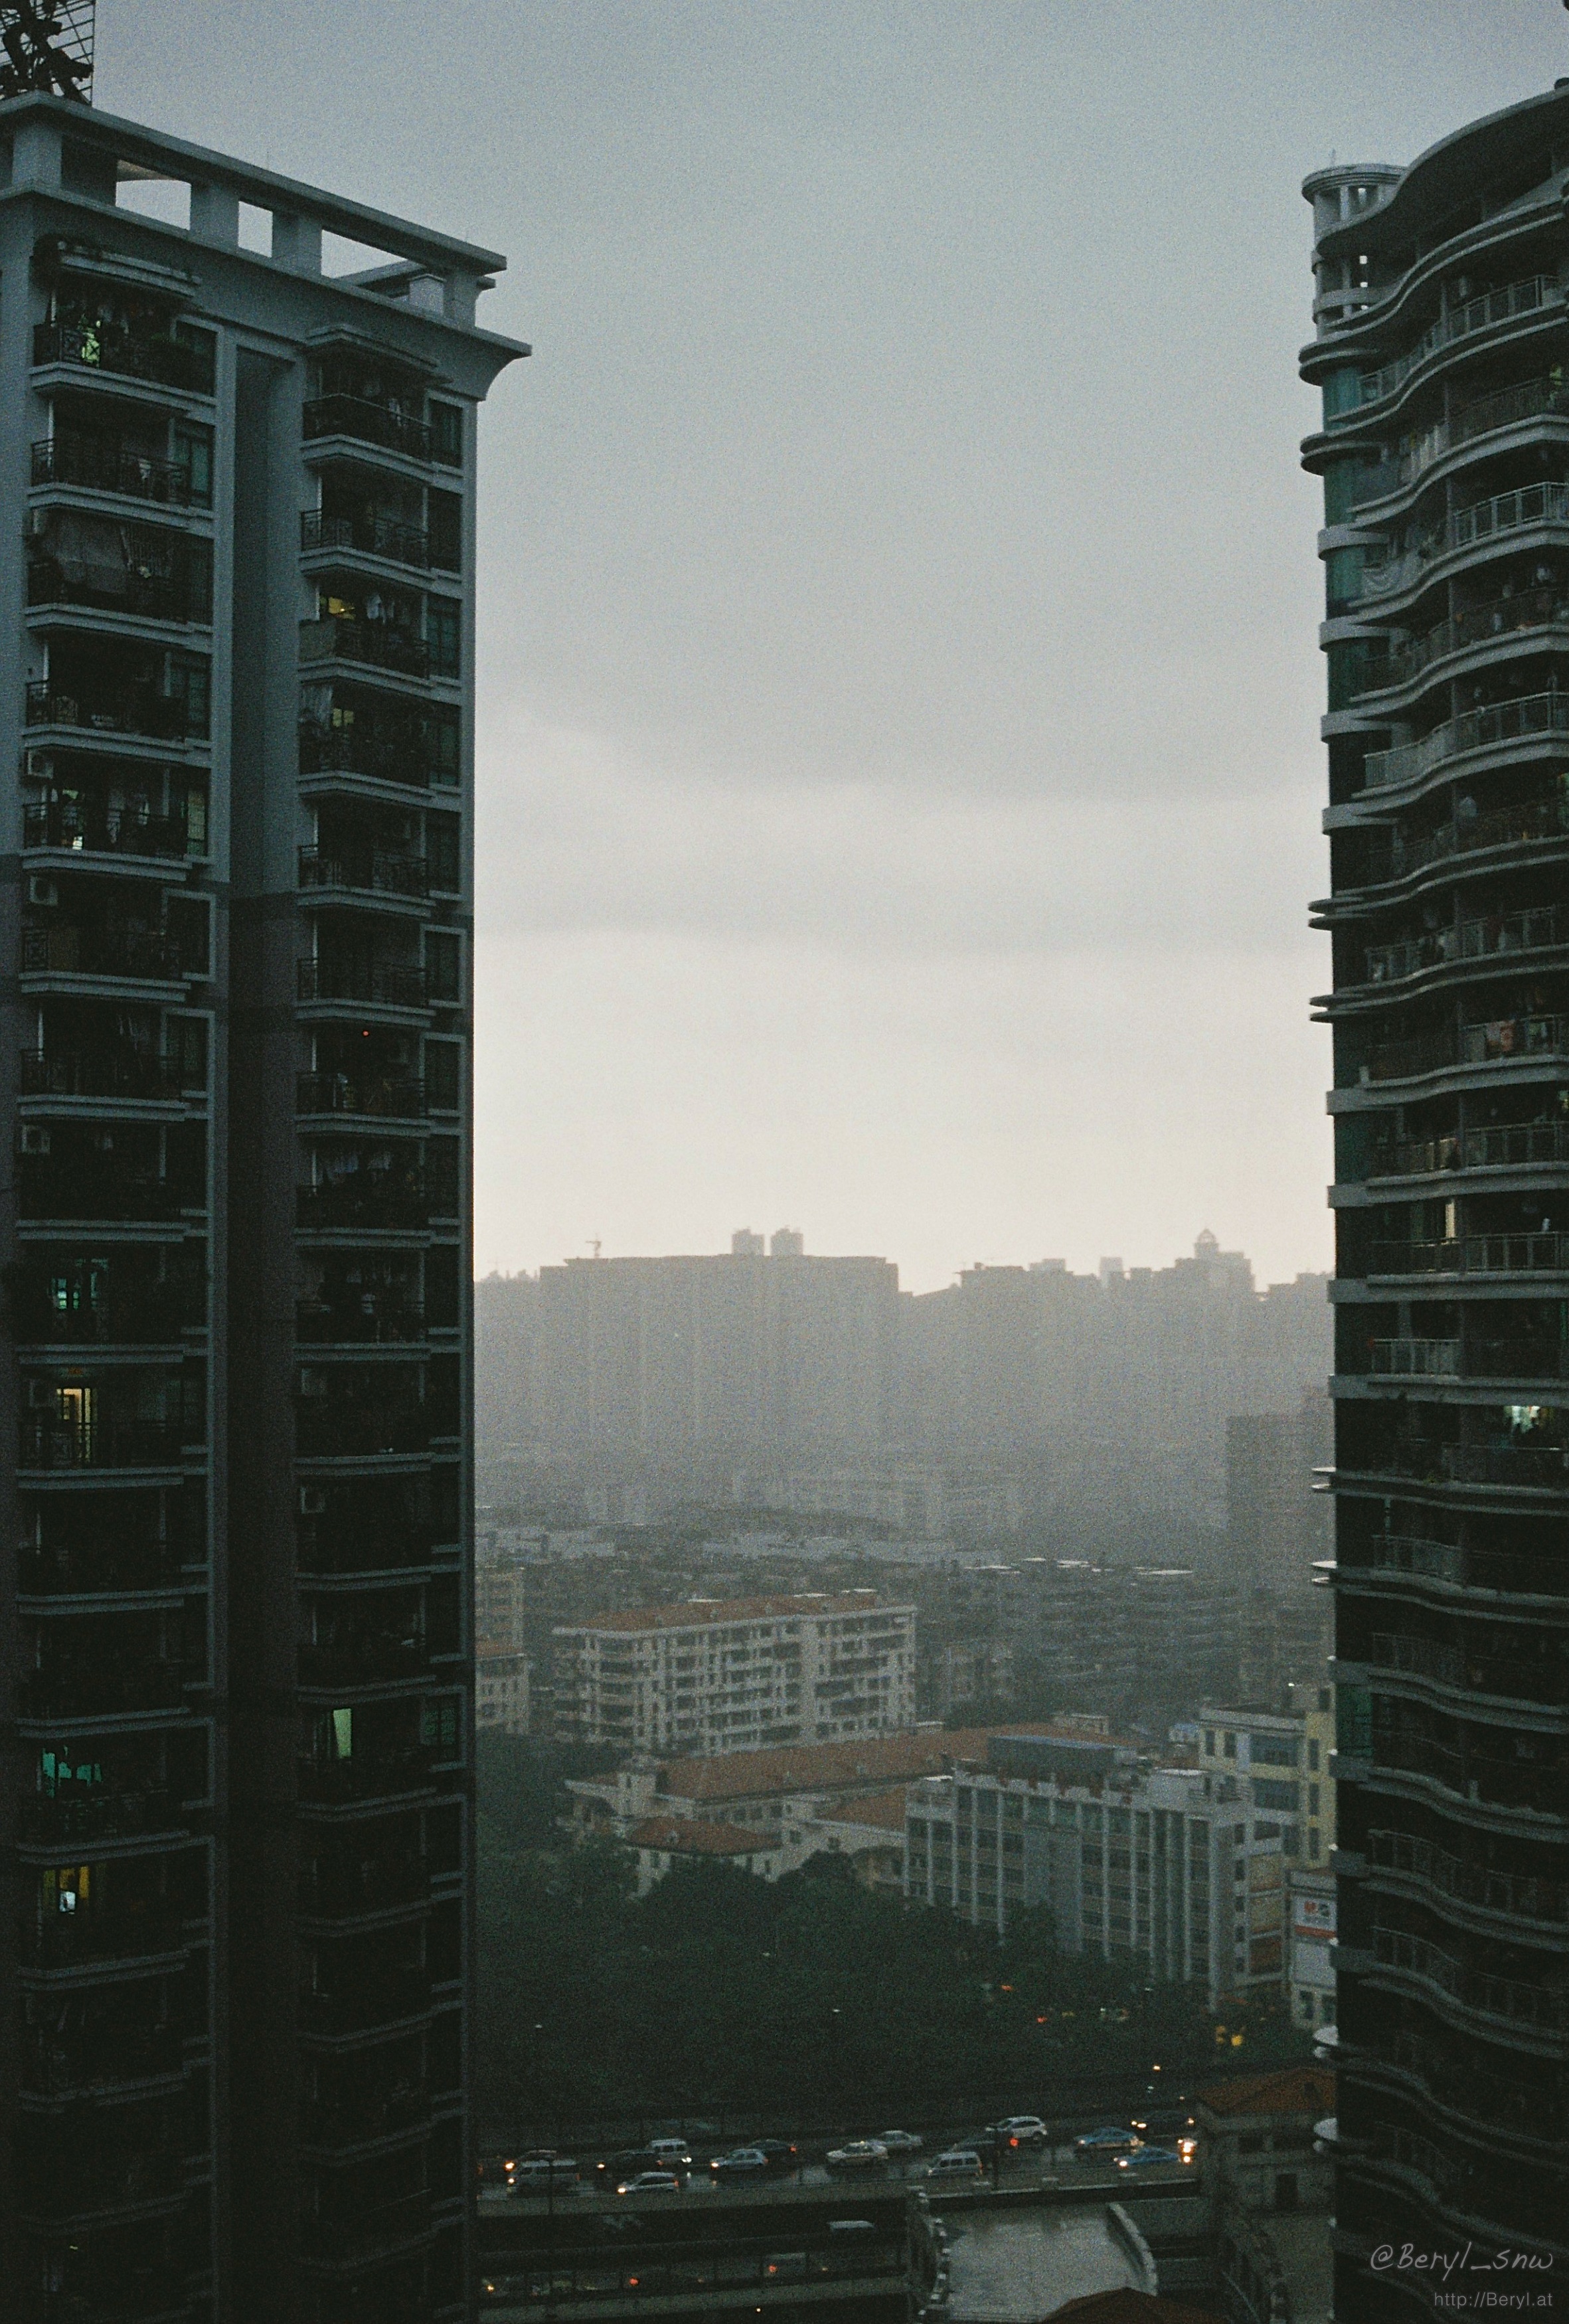
architecture, sky, skyline, rain, building, city, skyscraper, film, cityscape, downtown, summer, dark, fujifilm, reflection, tower, haze, landmark, apartment, tower block, 50mm, thunderstorm, xtra, rangefinder, 400, voigtlaender, bessar2, industarn6152mmf28, mayday, metropolis, urban area, atmospheric phenomenon, human settlement, metropolitan area